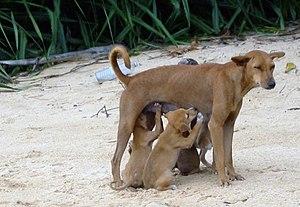
Un chien paria est à l'origine un chien semi-sauvage d'Inde. On désigne également ainsi aujourd'hui des chiens commensaux de l'homme, vivant non seulement en Inde, mais aussi dans l'ensemble de l'Asie, en Océanie, dans l'Est de l'Europe ou en Afrique. Ils sont apparentés aux chiens primitifs et sont tolérés dans l'entourage des humains, comme éboueurs ou comme aide occasionnelle pour la chasse, mais n'ont jamais été vraiment domestiqués. Exemples de synanthropie, de la même manière que le moineau domestique ou le rat qui vivent dans l'entourage des habitations, ces chiens errants se nourrissent principalement de restes, éventuellement de proies chassées ou de nourriture donnée par les humains.